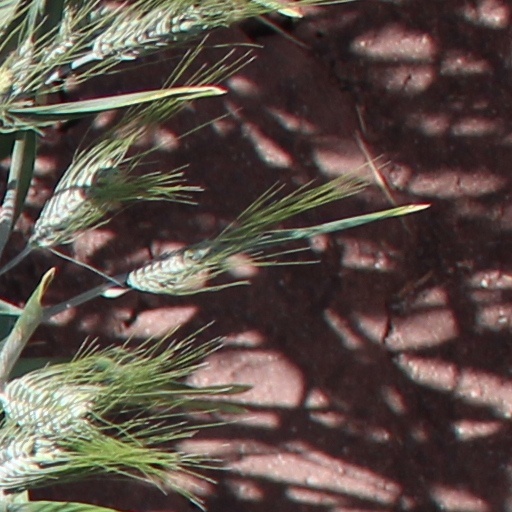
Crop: wheat